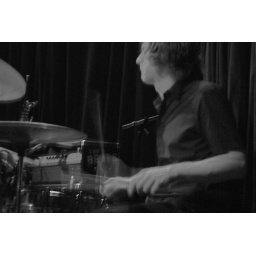
tommy action shot in black and white